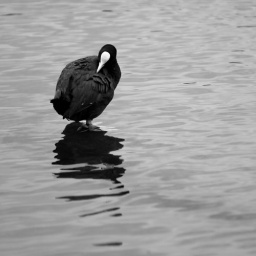
Coot in black and white